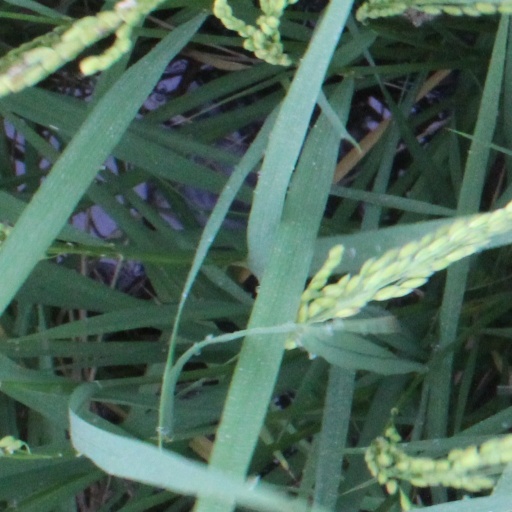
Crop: rice